The Creation of Meaning

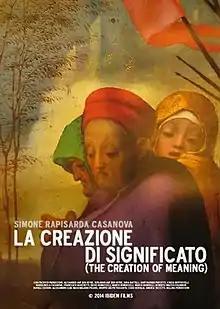
Film poster

The Creation of Meaning is a 2014 experimental film directed by Simone Rapisarda Casanova.